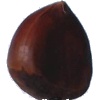
Label: chestnut